Boris Kidrič

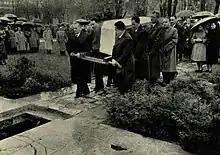
Boris Kidrič burial in 1953.

Boris Kidrič (10 April 1912 – 11 April 1953) was a Slovene and Yugoslav politician and revolutionary who was one of the chief organizers of the Slovene Partisans, the Slovene resistance against occupation by Nazi Germany and Fascist Italy after Operation Barbarossa in June 1941. He became the de facto leader of the Liberation Front of the Slovenian People. As such, he had a crucial role in the anti-Fascist liberation struggle in Slovenia between 1941 and 1945. After World War II he was, together with Edvard Kardelj, a leading Slovenian politician in communist Yugoslavia.